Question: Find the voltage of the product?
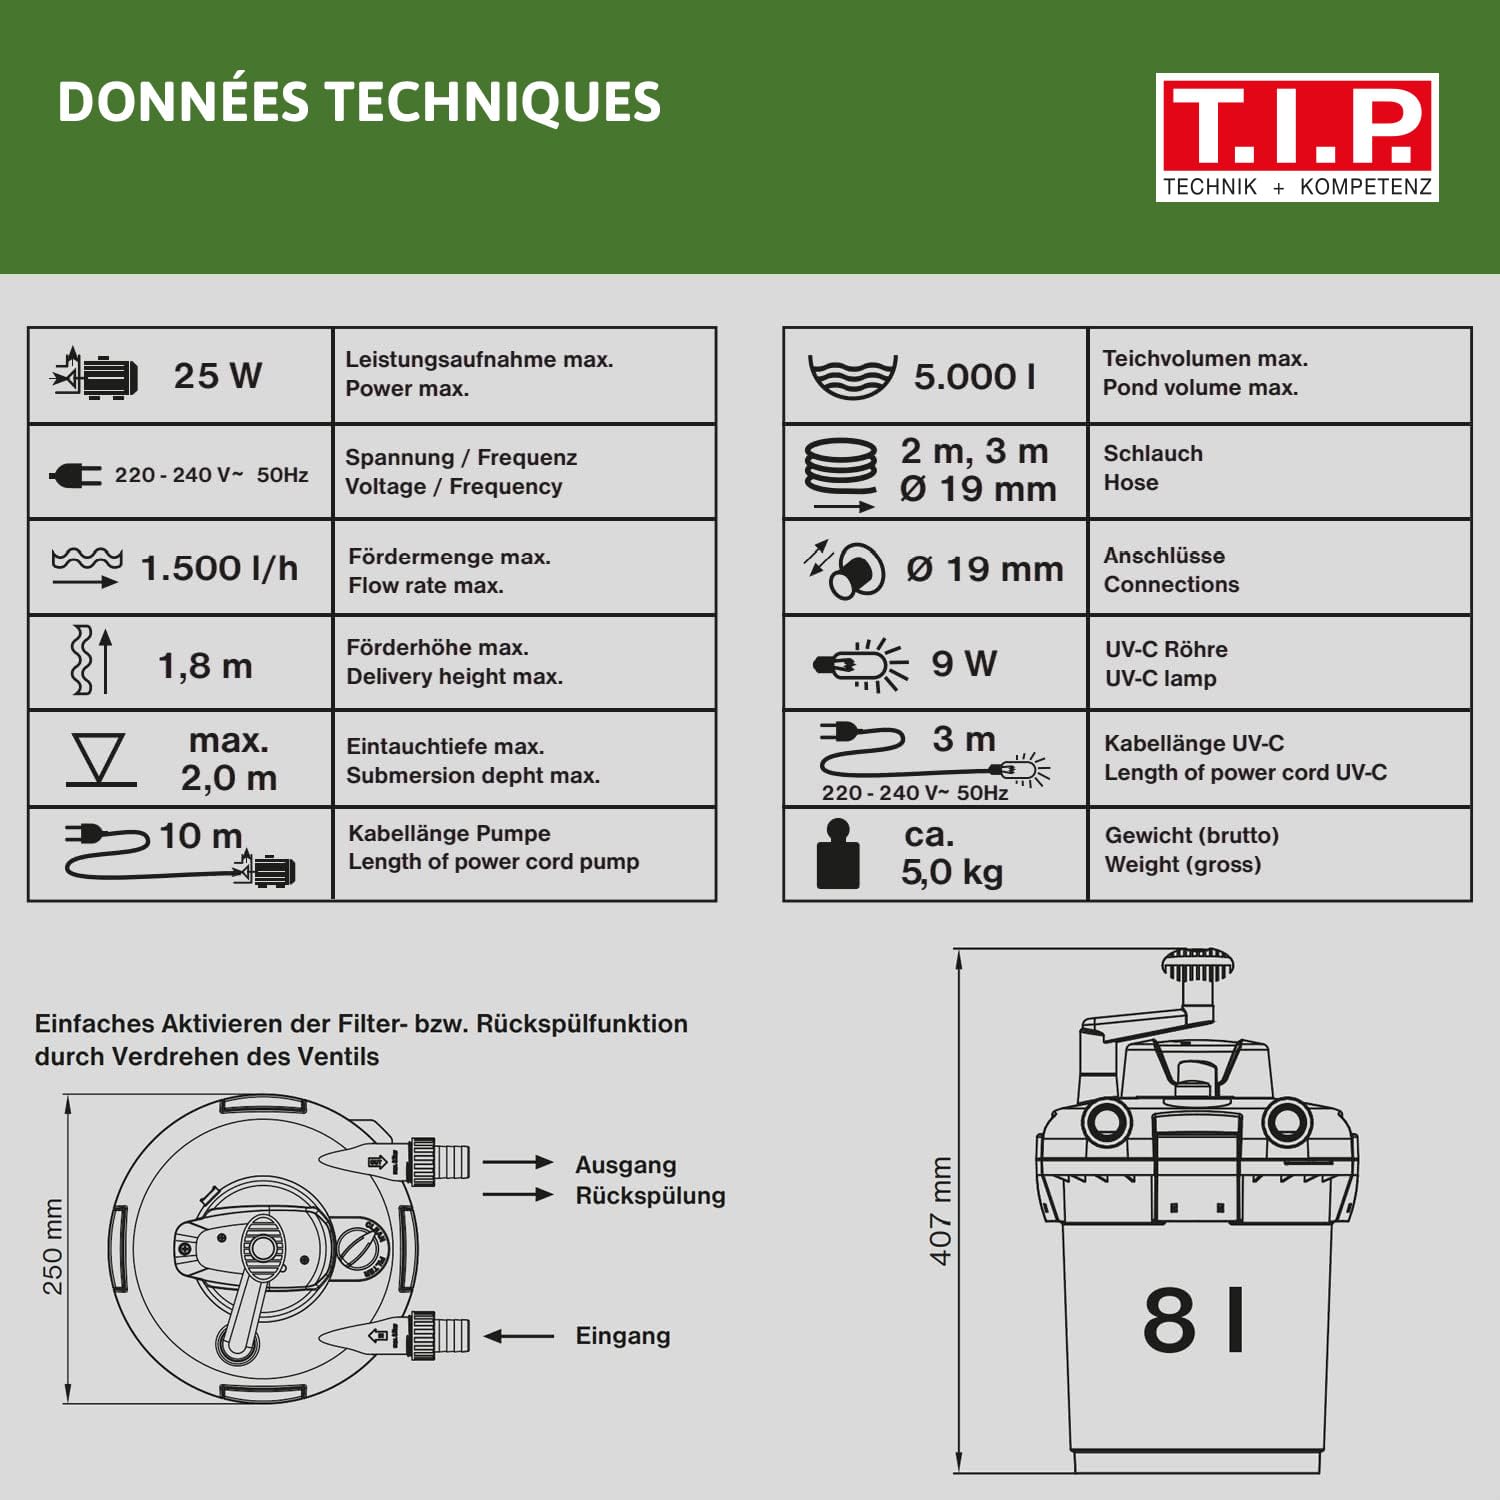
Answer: [220.0, 240.0] volt